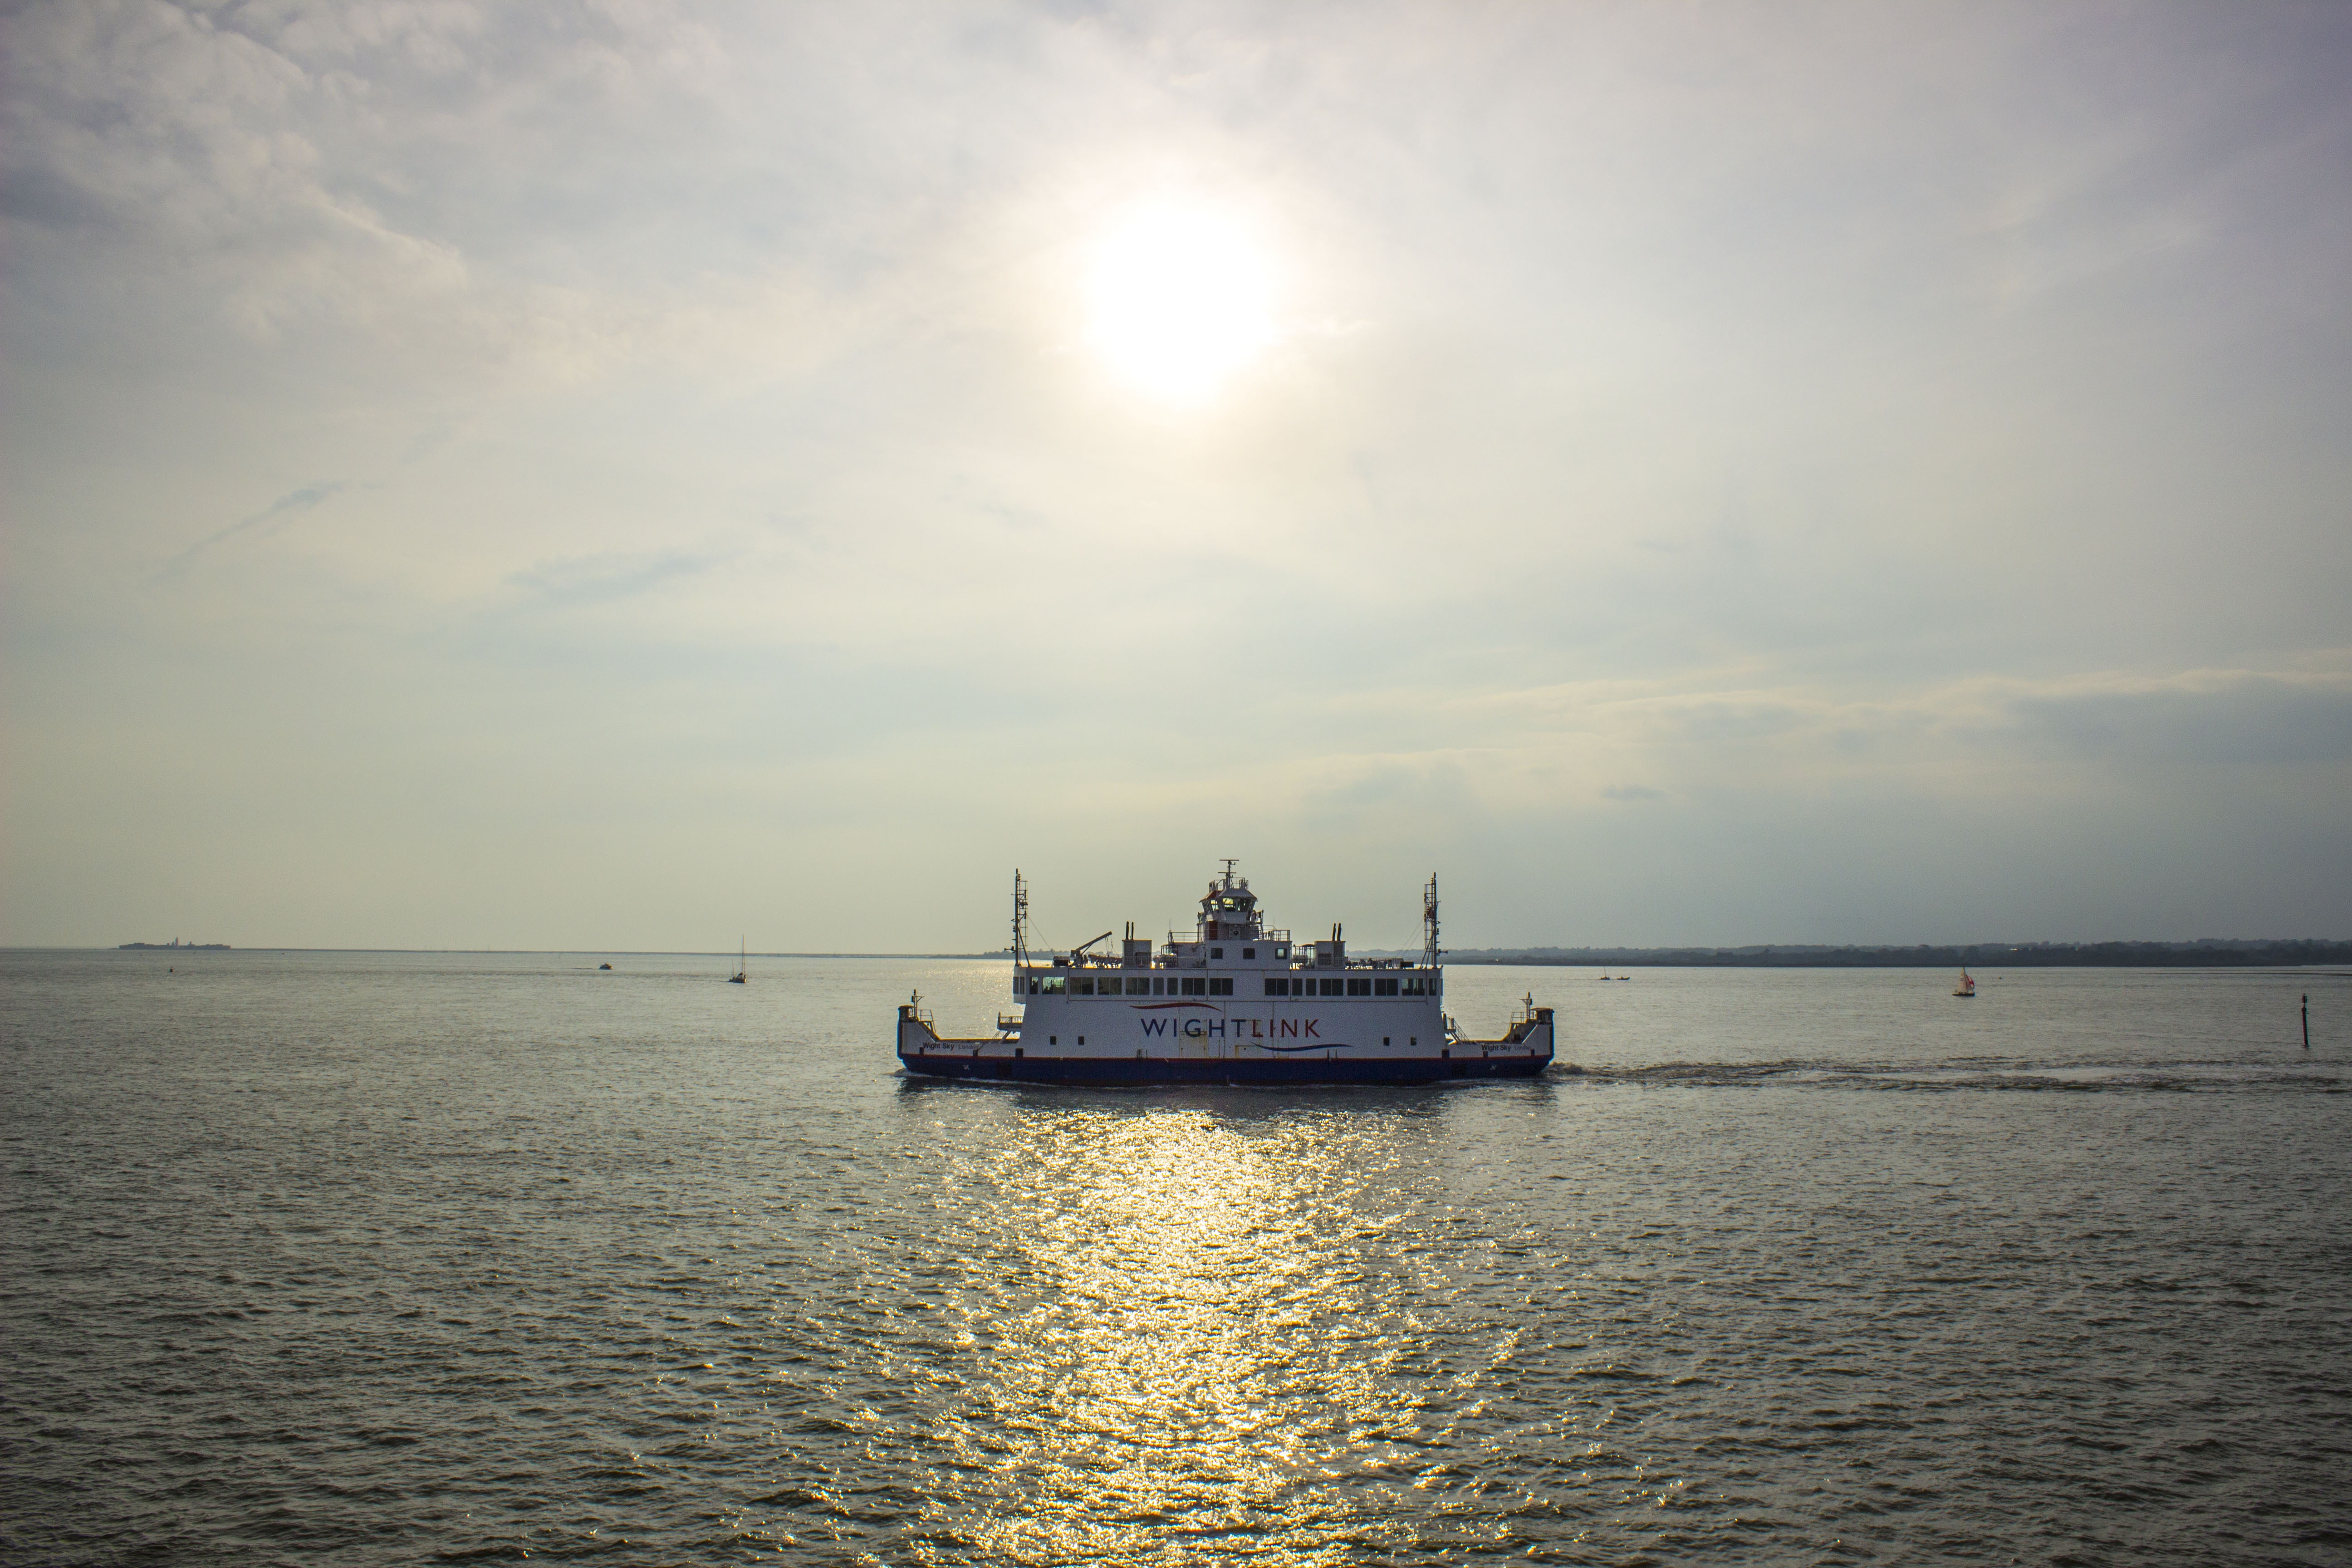
sea, coast, ocean, horizon, cloud, sunrise, sunset, boat, morning, dawn, ship, dusk, vehicle, bay, ferry, channel, watercraft, passenger ship, english channel, isle of wight, solent, atmospheric phenomenon